Chiprovtsi

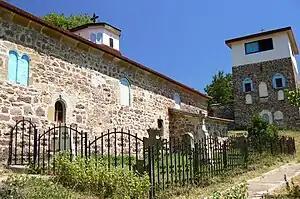
The Bulgarian Orthodox Chiprovtsi Monastery

The local Bulgarians traditionally belong to the ethnographic group of the Torlaks and speak a transitional Bulgarian dialect, the Belogradchik dialect. Most of the population are adherents of the Bulgarian Orthodox Church. The municipality has 30 registered cultural monuments and 12 consecrated stone crosses, of which eight in Chiprovtsi. Such crosses are typical for the Bulgarian northwest and each is dedicated to a saint: they serve both demarcating and religious purposes. Most of the crosses are not dated, with the notable exceptions of Saint Demetrius—1755, Saints Peter and Paul—1781 and Holy Mother of God—1874.